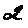
Label: 2